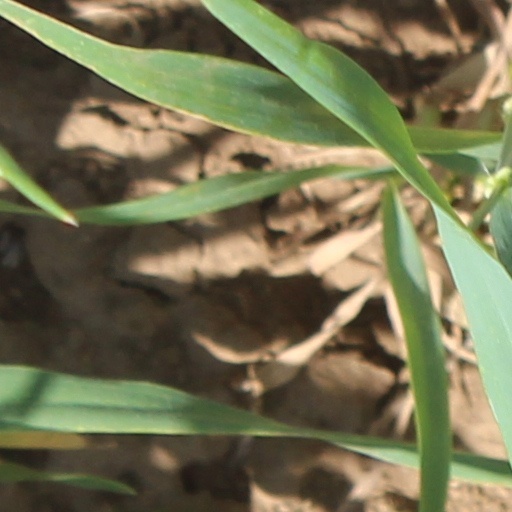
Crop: wheat